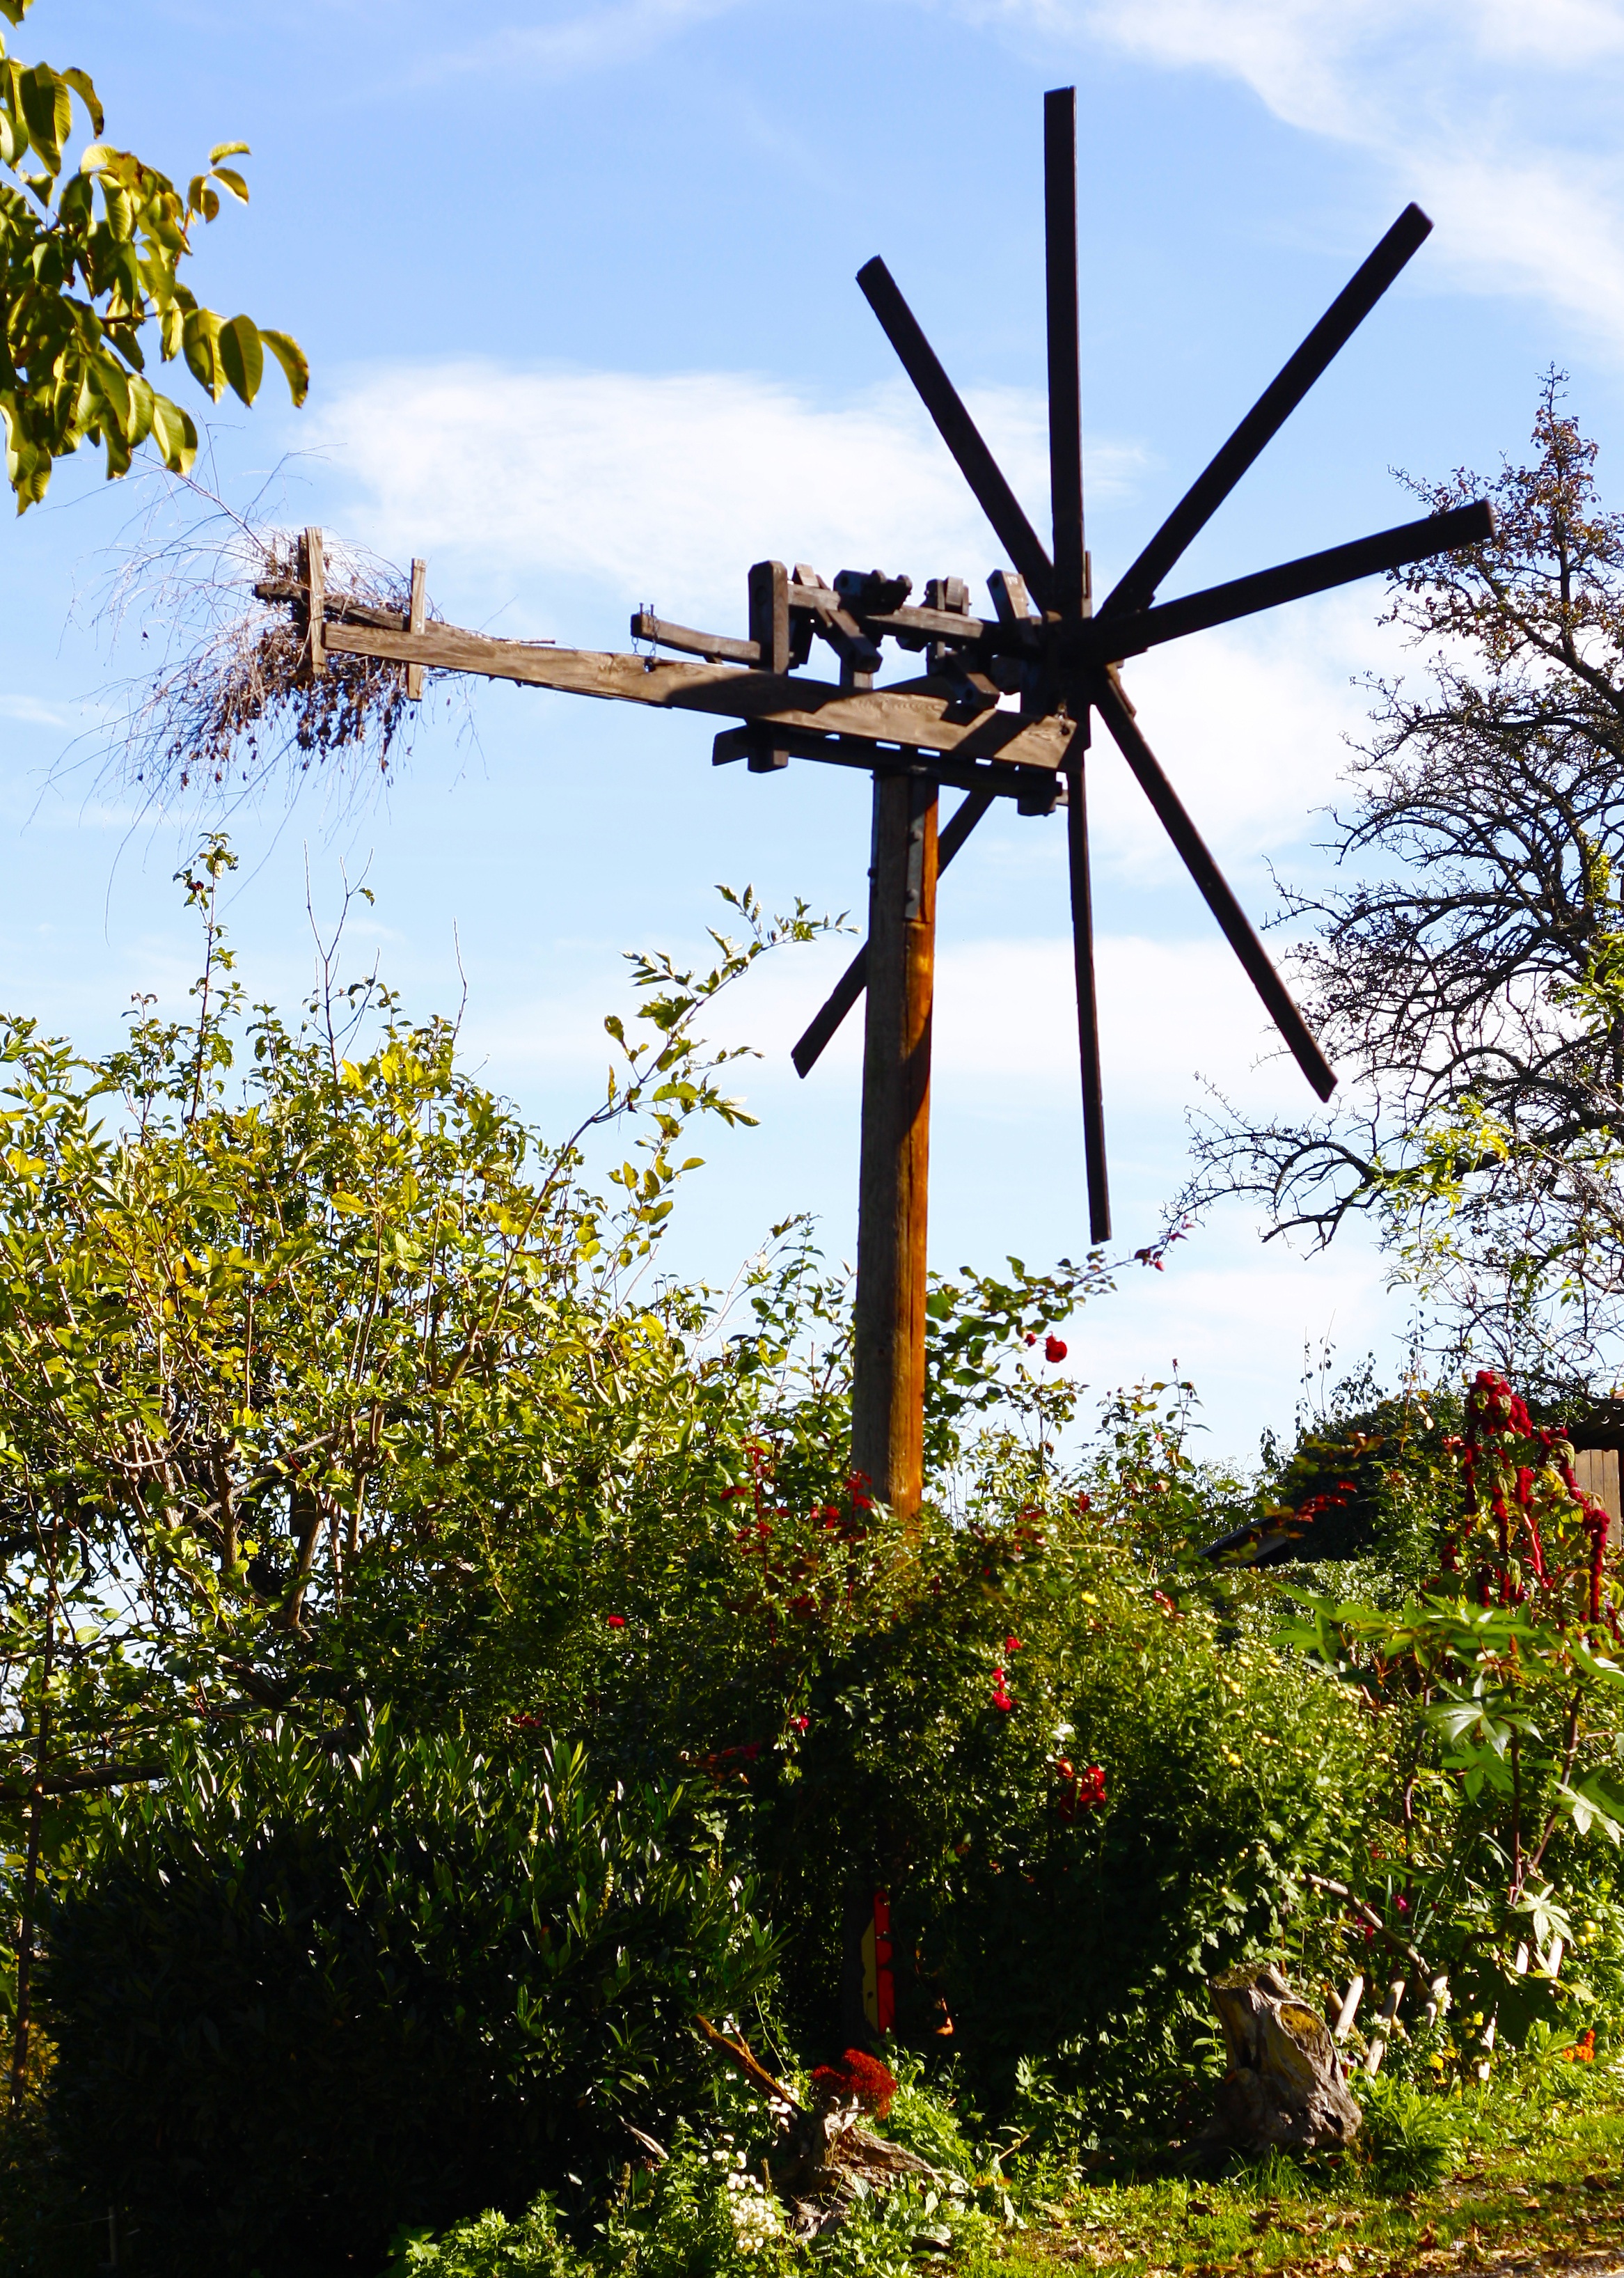
landscape, tree, nature, plant, vineyard, wine, fruit, flower, windmill, wind, botany, garden, pinwheel, cultivation, vines, mill, scarecrow, rattle, winegrowing, rural area, klapotetz, woody plant, arecales